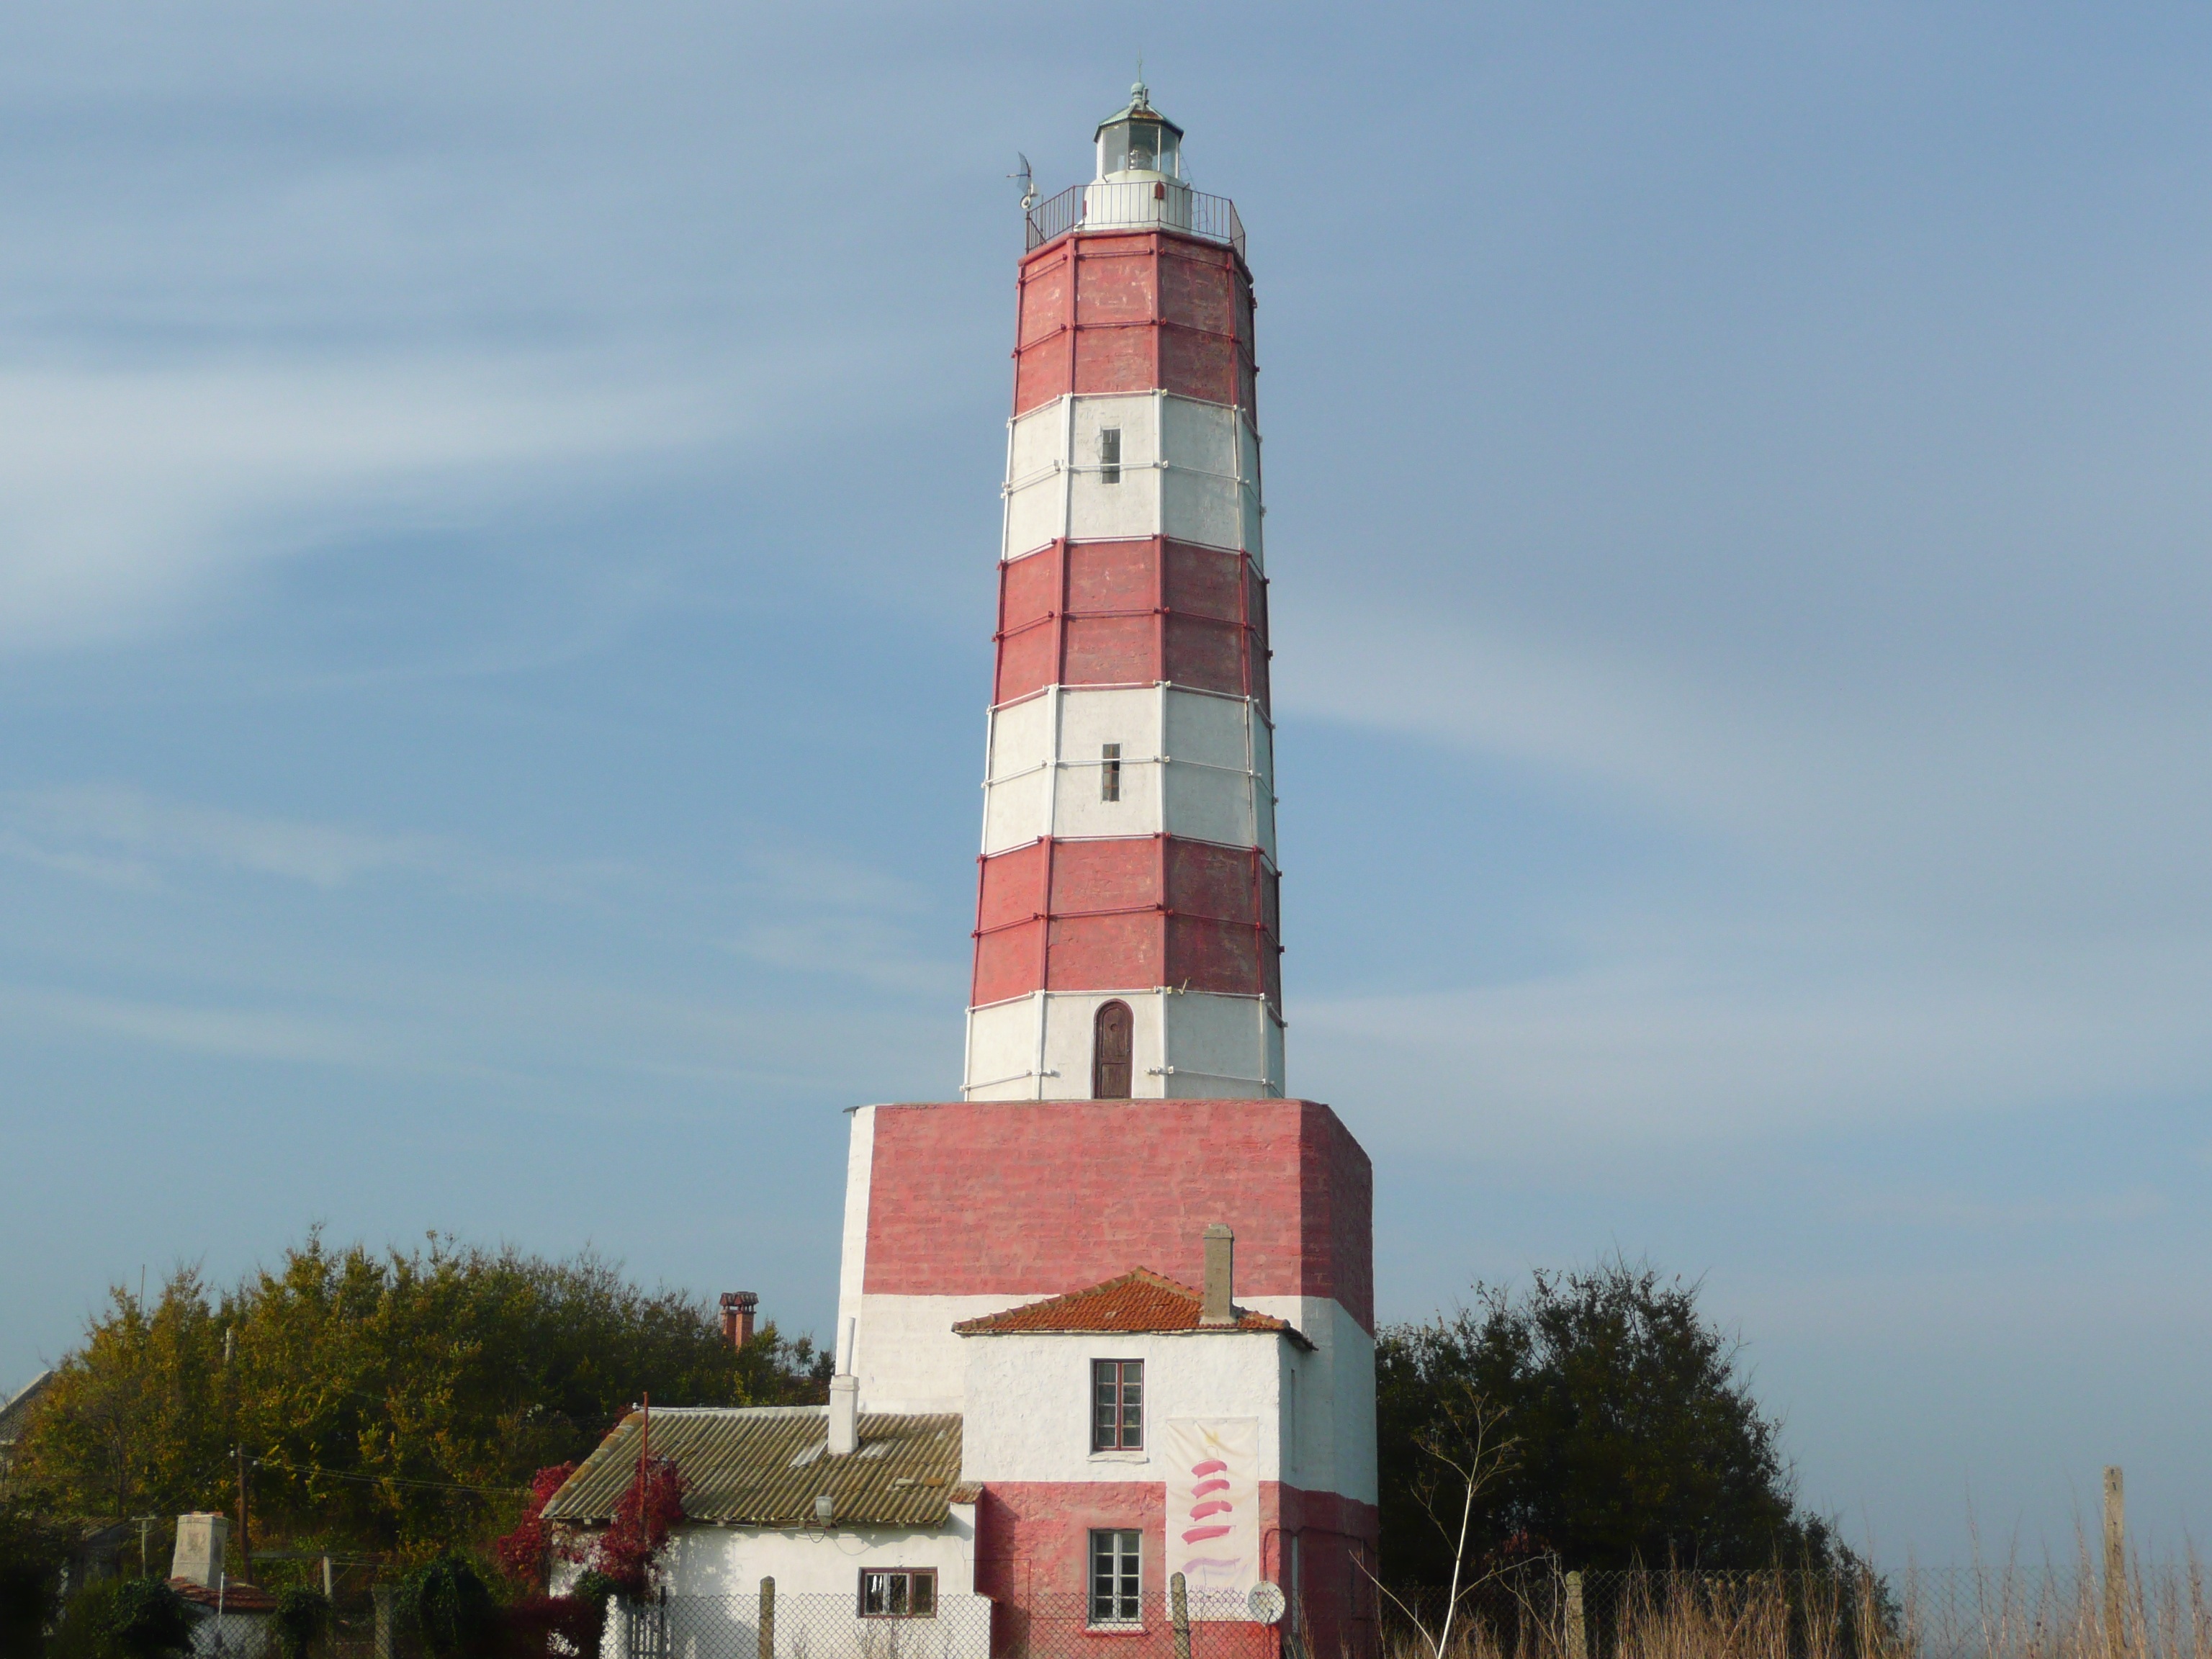
lighthouse, tower, steeple, bulgaria, black sea, shabla, shabla lighthouse